Hypericum pallens

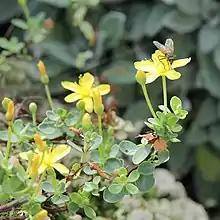

"H. pallens" is similar in appearance to "Hypericum ternatum", but it is less woody and more procumbent. Additionally, the range of "H. pallens" is to the east of "H. ternatum", and their ranges do not overlap. In addition, the inflorescence of the species is also similar to the inflorescence of several species in the section "Campylosporus", especially "Hypericum revolutum".